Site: brandenburg
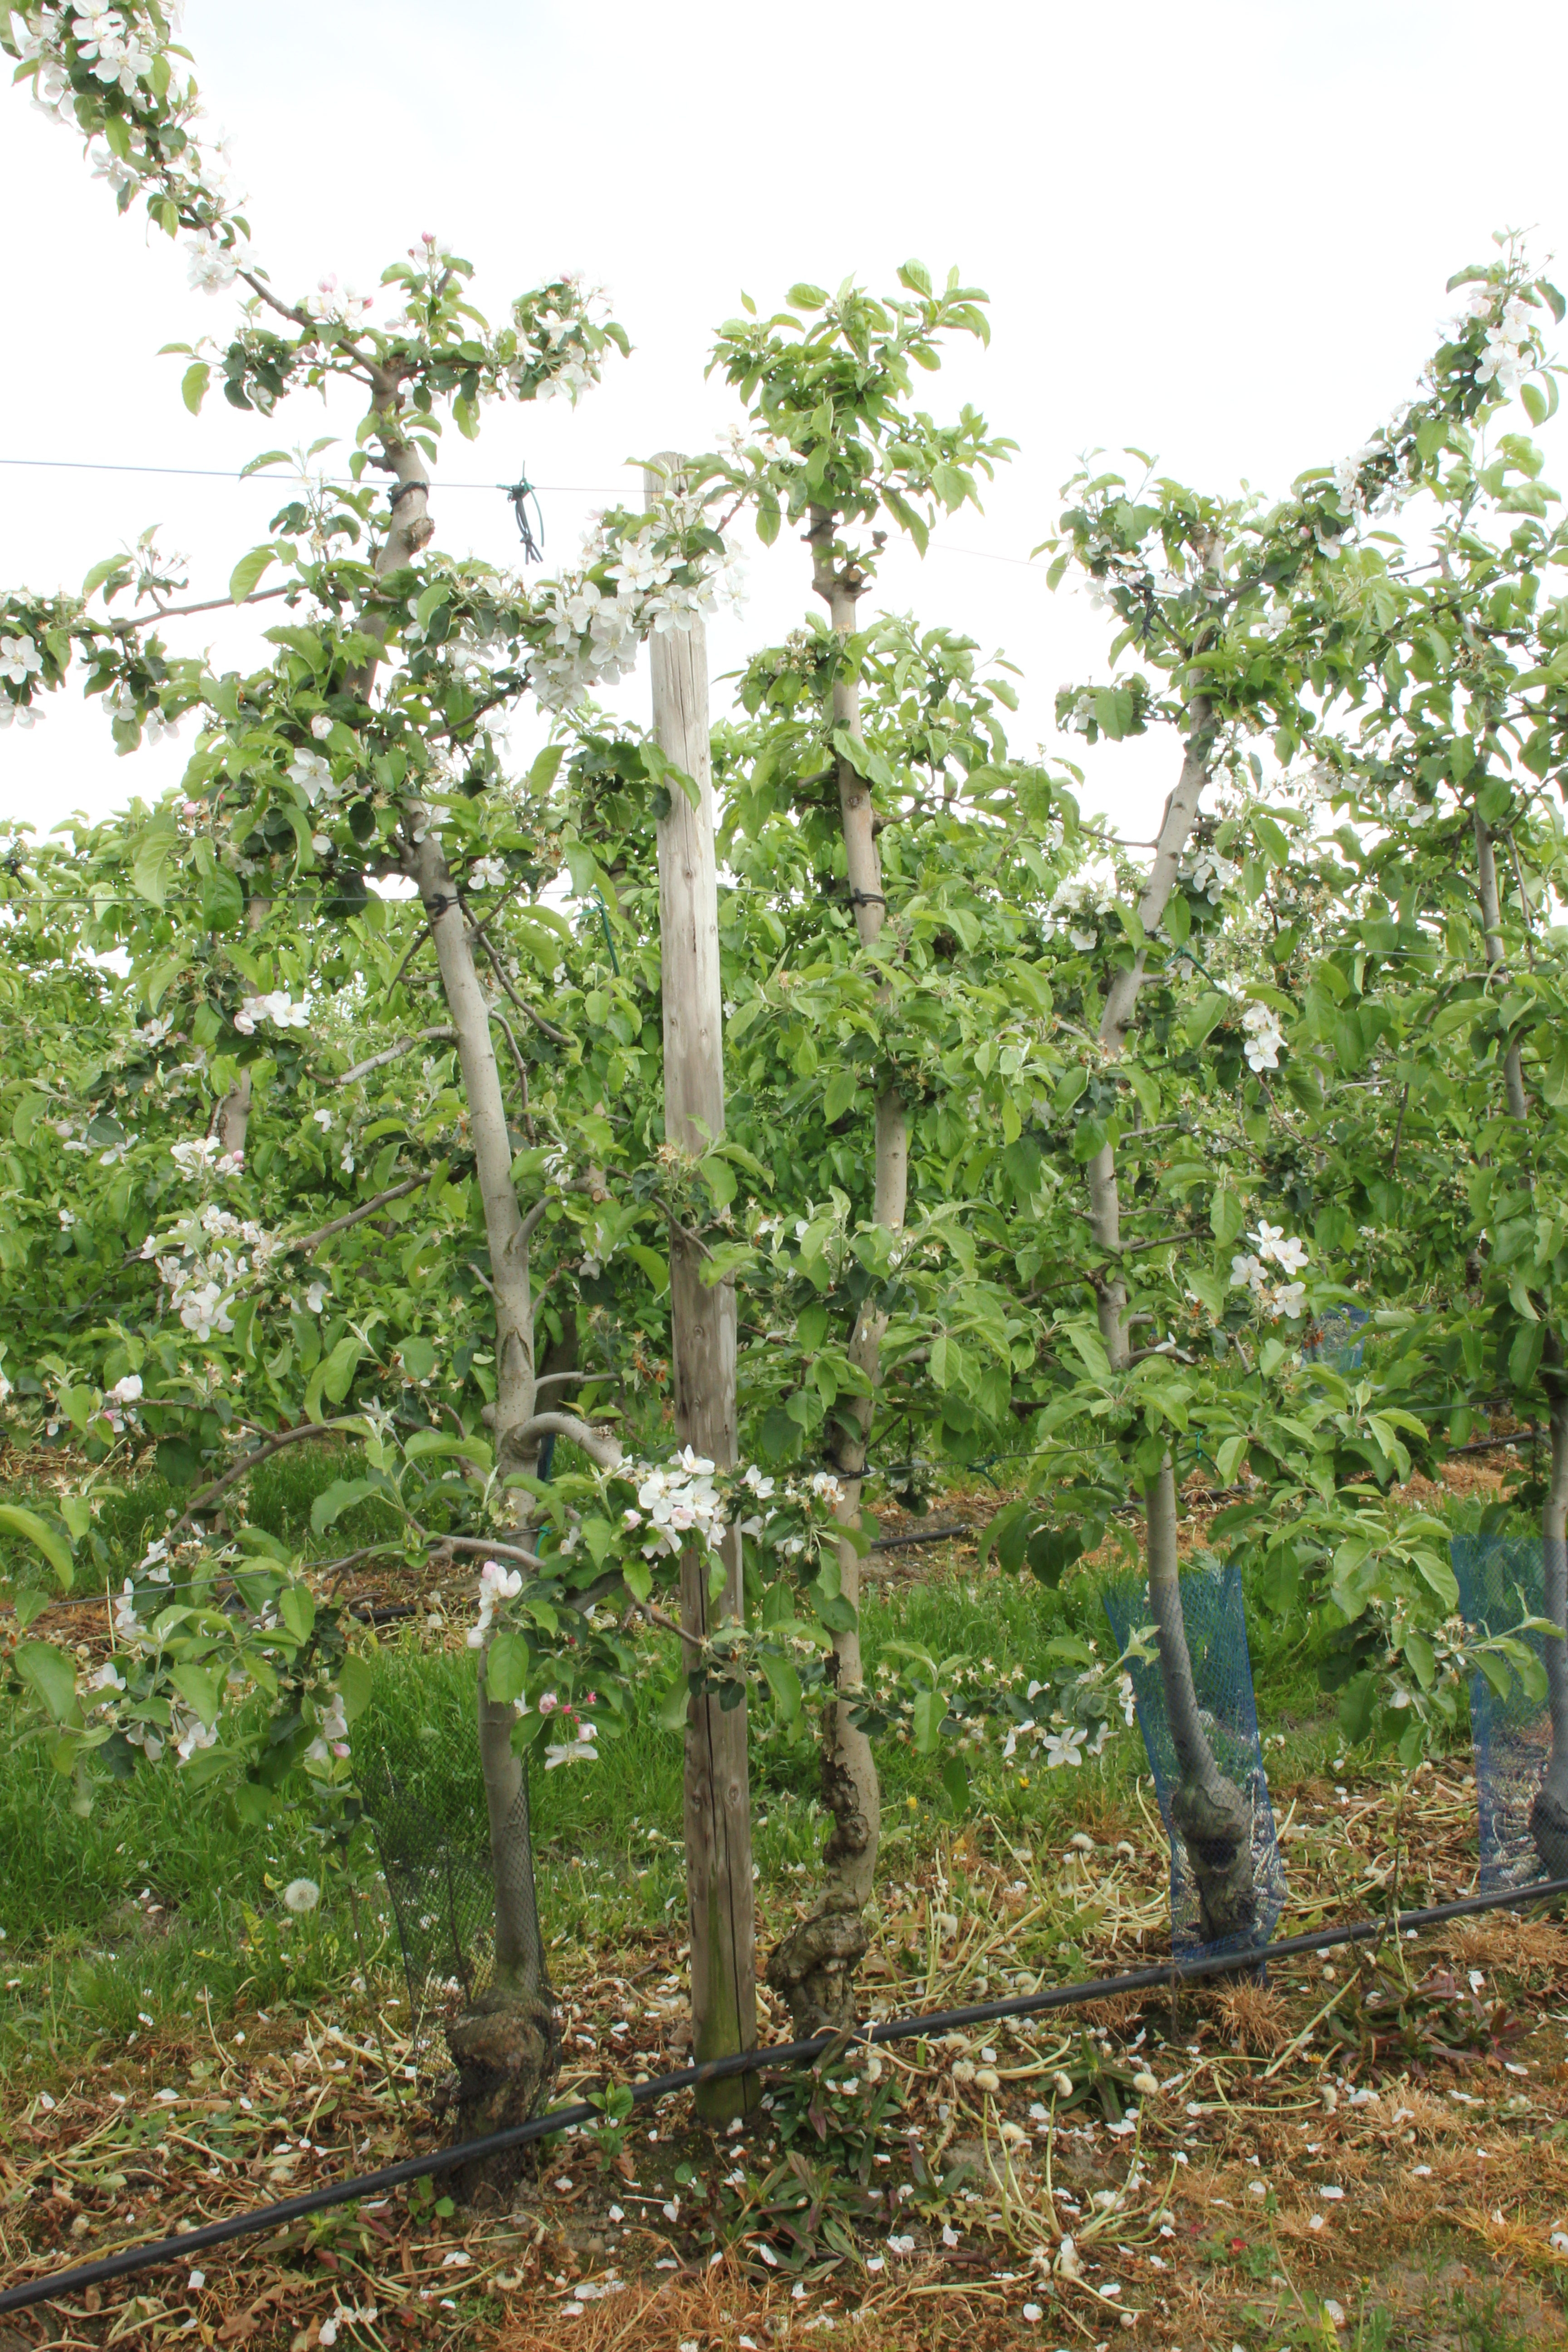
Growth stage (BBCH 67): Flowering